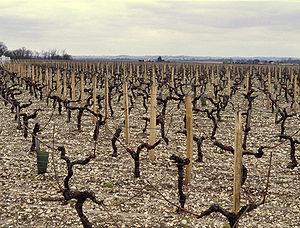
Le vignoble de Bordeaux est le vignoble regroupant toutes les vignes du département de la Gironde, dans le Sud-Ouest de la France.
Le Guyot double est un type de taille longue, dérivée du Guyot simple, utilisée dans certains vignobles.
La géologie du vignoble de Bordeaux concerne l'étude et la description du sous-sol du vignoble de Bordeaux, un des aspects du terroir viticole avec le choix des cépages, des types de taille, de traitement de la vigne, de vendange, de vinification et d'élevage.
L'Aquitaine est une ancienne région administrative du Sud-Ouest de la France. Elle comprenait cinq départements : la Dordogne, la Gironde, les Landes, le Lot-et-Garonne et les Pyrénées-Atlantiques. Son chef-lieu, Bordeaux, en était aussi la plus grande ville. Cette région administrative tirait son nom d'une partie de la Gaule, dont les contours ont évolué depuis l'Antiquité pour se fixer au XIIᵉ siècle à l'ensemble du Poitou, du Limousin, de l'Angoumois, de la Saintonge, du Périgord et de la Gascogne regroupés autour de Bordeaux dans le Duché d'Aquitaine. Ses habitants étaient appelés les Aquitains.
Le haut-médoc, ou appellation haut-médoc contrôlée, est un vin rouge français d'appellation d'origine contrôlée produit sur la moitié sud du vignoble du Médoc, une des subdivisions du vignoble de Bordeaux.
Le moulis-en-médoc est un vin rouge français d'appellation d'origine contrôlée produit autour du village de Moulis-en-Médoc dans le Médoc, une des subdivisions du vignoble de Bordeaux.
Le vignoble du Médoc est une région du vignoble de Bordeaux. Le vaste vignoble du Médoc est délimité de la Jalle de Blanquefort jusqu'à la Pointe de Grave, et de l'estuaire de la Gironde à la forêt des Landes.
Le médoc est un vin rouge français d'appellation d'origine contrôlée produit dans le vignoble du Médoc, une des subdivisions du vignoble de Bordeaux.